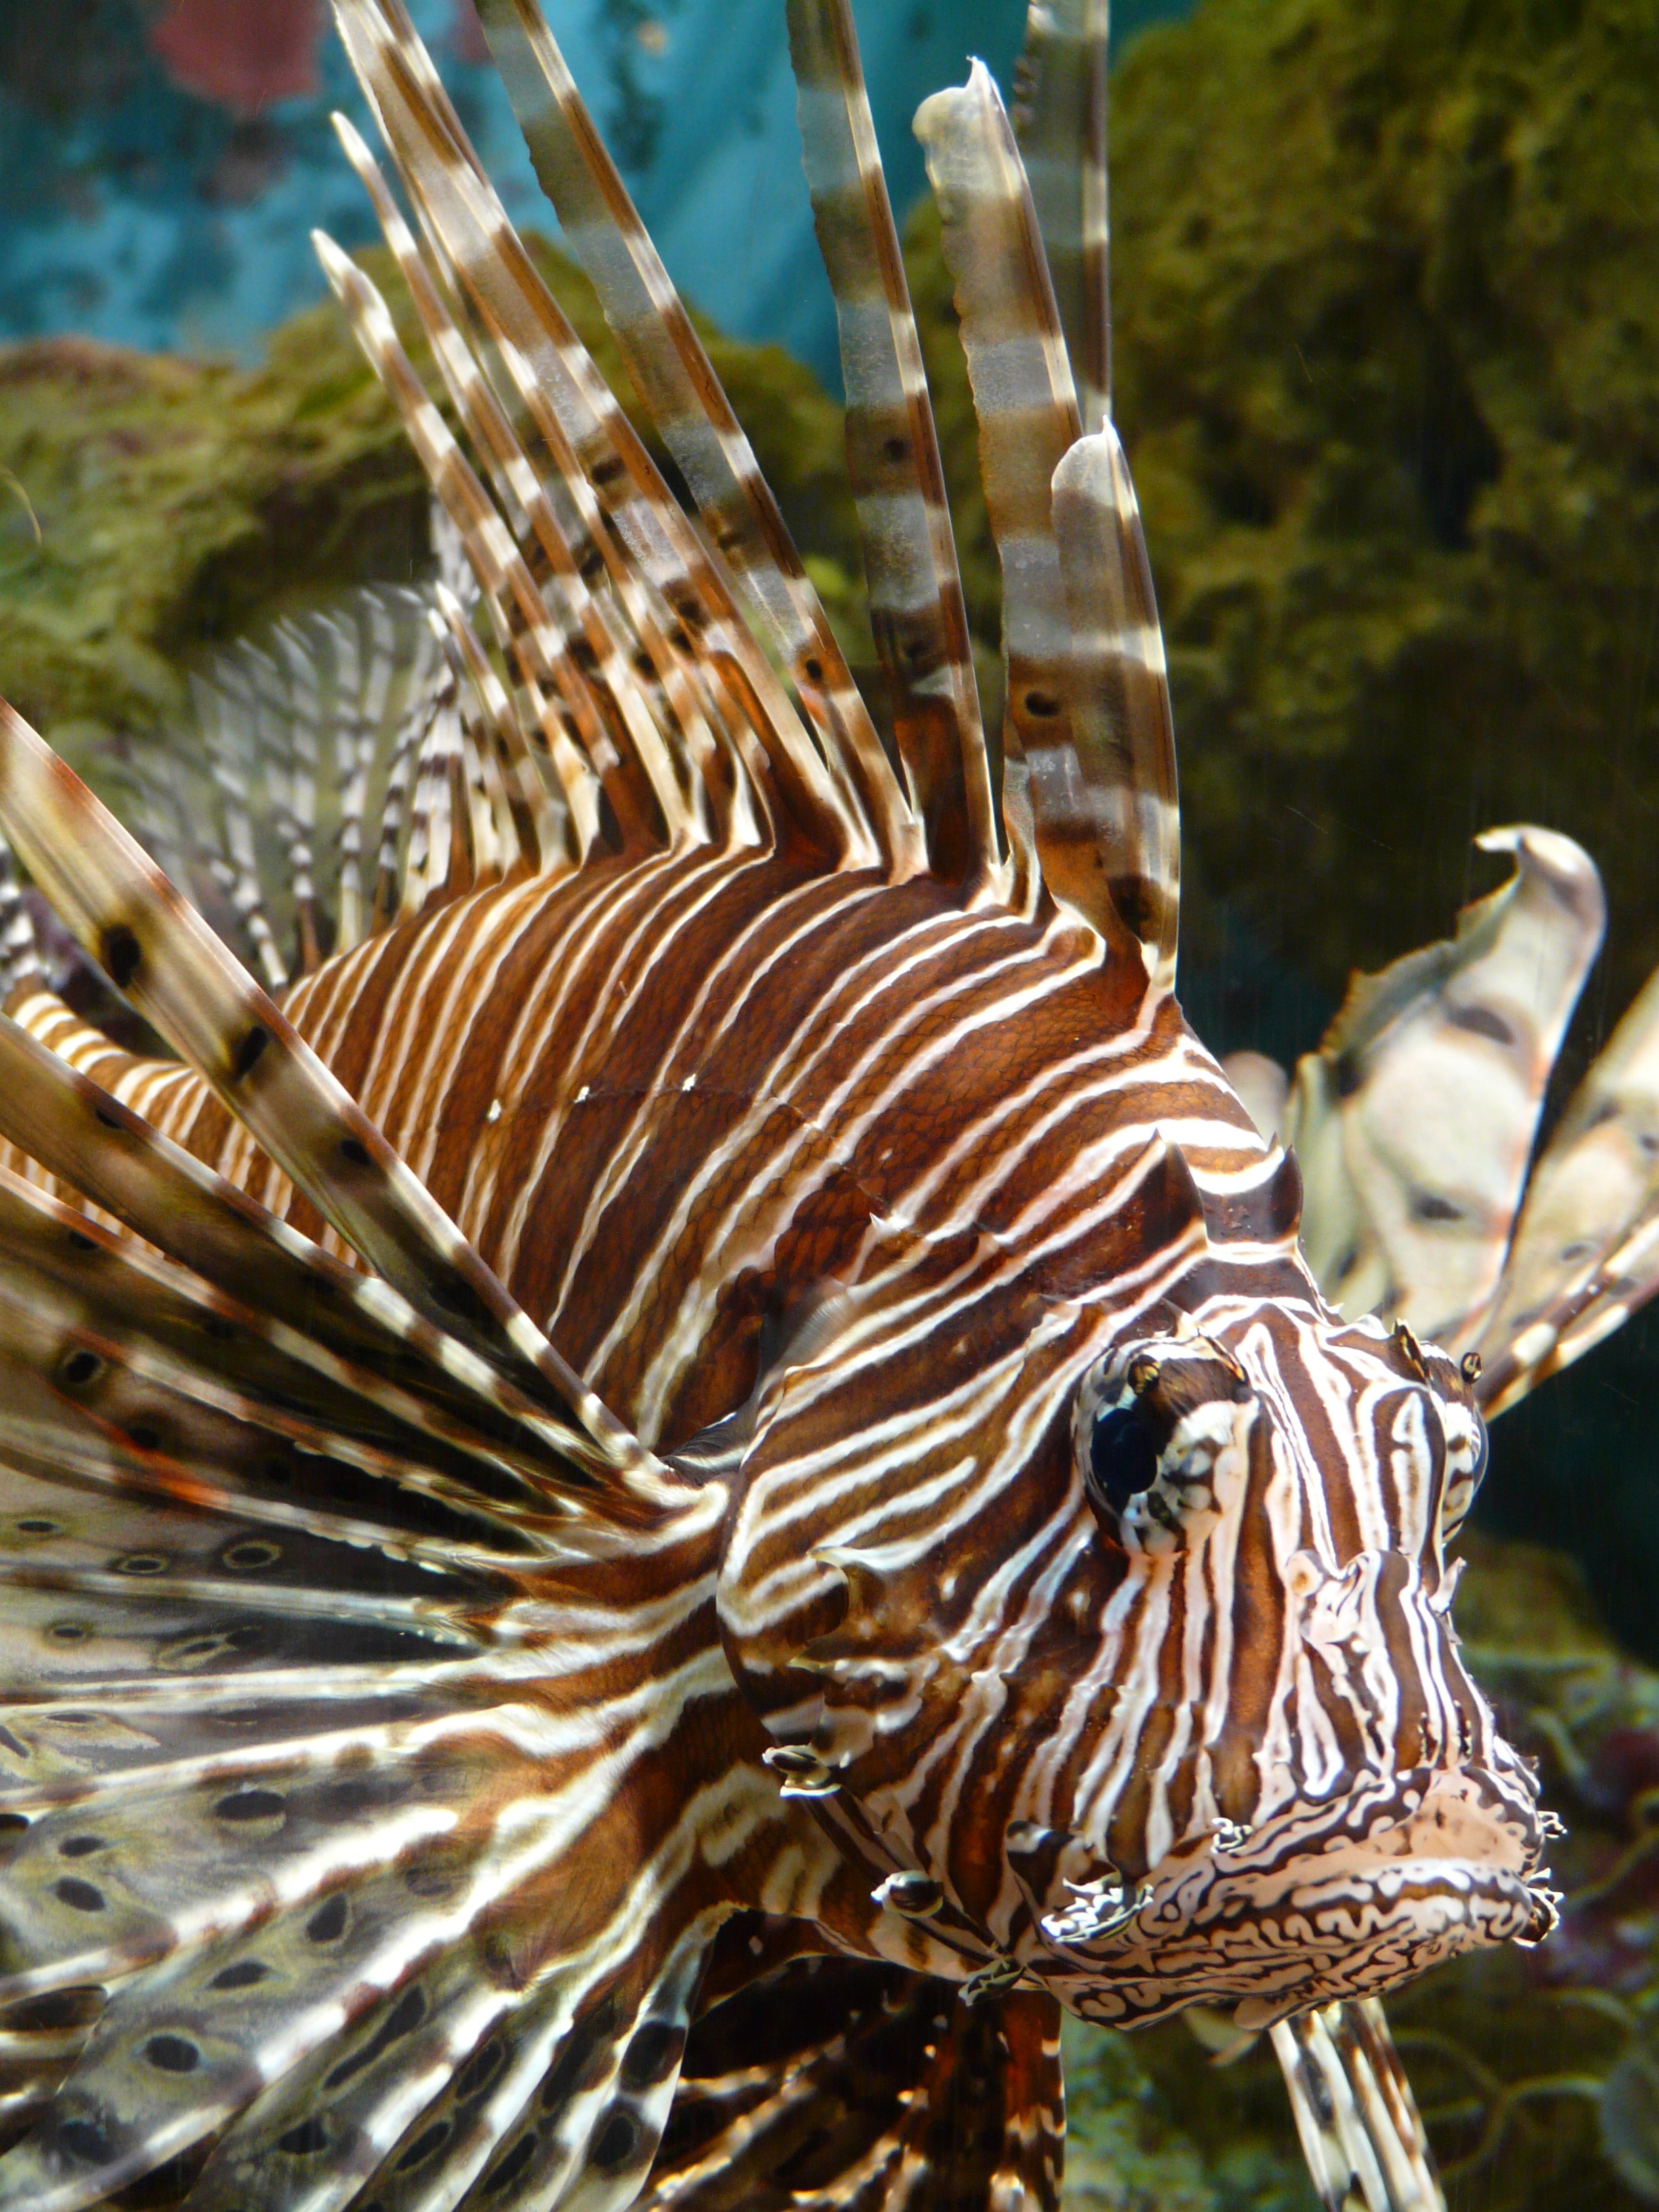
wildlife, gift, color, biology, colorful, fish, toy, fauna, lionfish, zebra, striped, close up, aquarium, toxic, vertebrate, beautiful, exotic, dangerous, red fire fish, lion fish, breast fin spines, fan shaped brustflossen, exceptional, pteroinae, pteroini, pacific rotfeuerfisch, show aquarium, pterois volitans